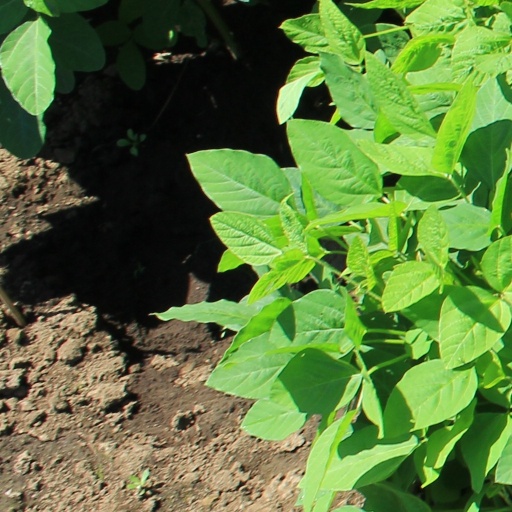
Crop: soybean